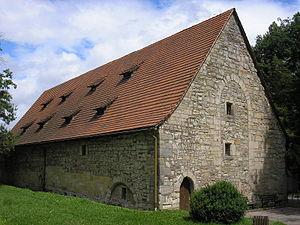
Georgenthal ou Georgenthal/Thüringer Wald est une commune allemande de l'arrondissement de Gotha en Thuringe.